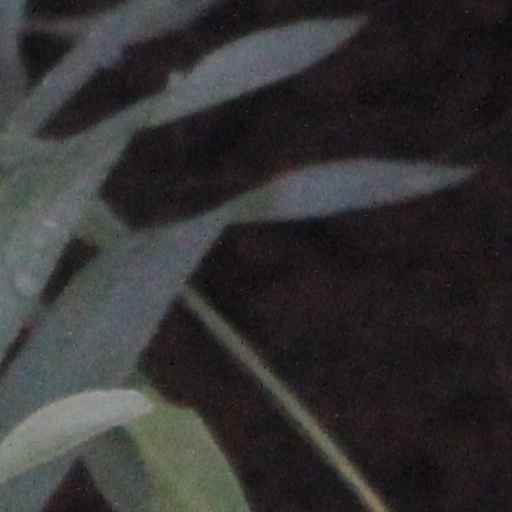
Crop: wheat